Wicklow Mountains

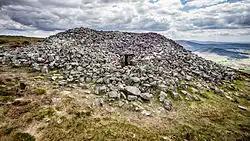
The Neolithic passage tomb on the summit of Seefin Mountain

Red deer, once native to Wicklow but hunted to extinction, were reintroduced on the Powerscourt Estate in the 18th century. Japanese sika deer were also imported by the Powerscourt Estate and have interbred with the red deer. All deer found in the Wicklow Mountains are descended from the Powerscourt herd and are either sika deer or hybrid red-sika deer. Other mammals occurring include feral goats, mountain hares, badgers, stoats, otters, red squirrels, grey squirrels and bats. The Irish elk is an extinct species of deer that lived in the Wicklow Mountains c. 11,000 years ago, remains of which were discovered in great quantities in Ballybetagh Bog near Glencullen. Wolves were also once native to the mountains but were hunted to extinction in Ireland: the last wolf in Wicklow was killed at Glendalough in 1710.